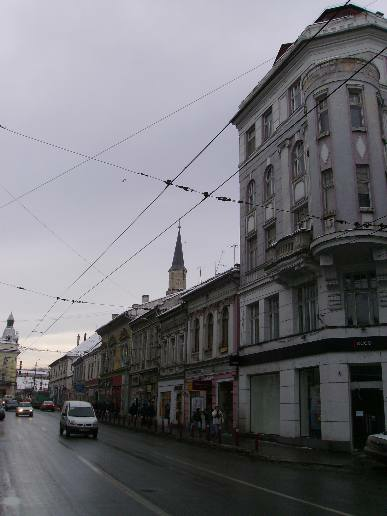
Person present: No